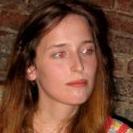
Age: 26